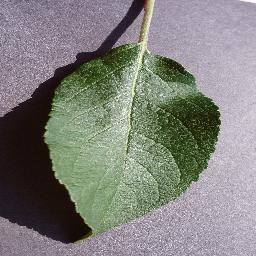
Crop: apple
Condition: healthy